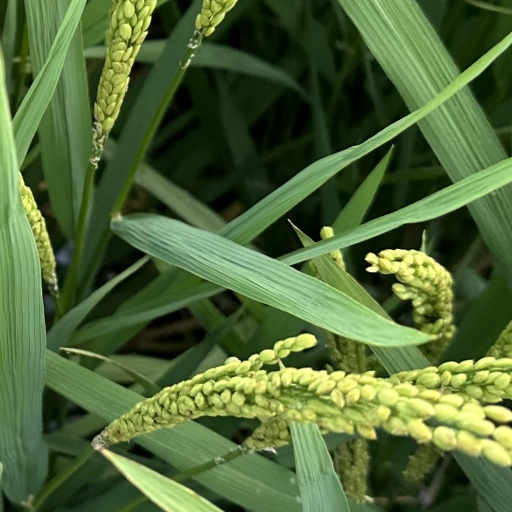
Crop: rice